Russo-Georgian War

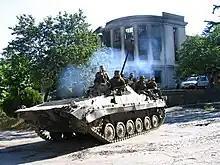
Russian BMP-2 from the 58th Army in South Ossetia

The conflicts in Georgia remained at a stalemate until 2004, when Mikheil Saakashvili came to power after Georgia's Rose Revolution, which ousted president Eduard Shevardnadze. Restoring South Ossetia and Abkhazia to Georgian control was a first concern of Saakashvili.